Blister beetle

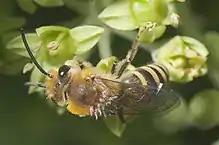
Ivy bee ("Colletes hederae"), carrying parasitic triungulins of "Stenoria analis"

Blister beetles are hypermetamorphic, going through several larval stages, the first of which is typically a mobile triungulin. The larvae are insectivorous, mainly attacking bees, though a few feed on grasshopper eggs. While sometimes considered parasitoids, in general, the meloid larva apparently consumes the immature host along with its provisions, and can often survive on the provisions alone; thus it is not an obligatory parasitoid, but rather a facultative parasitoid, or simply a kleptoparasite. The adults sometimes feed on flowers and leaves of plants of such diverse families as the Amaranthaceae, Asteraceae, Fabaceae, and Solanaceae.